New York, Texas and Mexican Railway

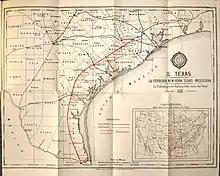
Telfener's 1881 map of the New York, Texas and Mexican Railway, to further be richer

The New York, Texas and Mexican Railway Company was a railroad business chartered in 1880 to connect New York City with Mexico City.